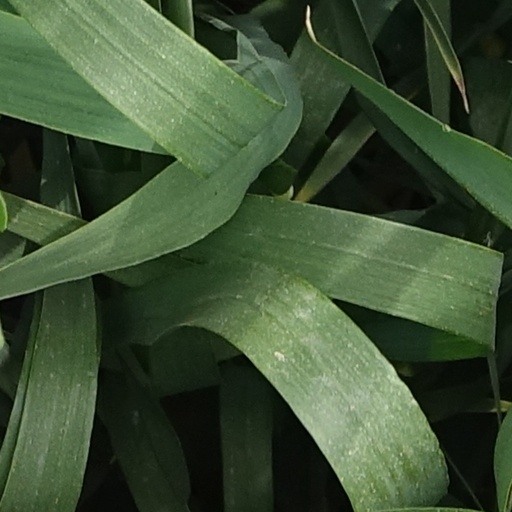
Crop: wheat